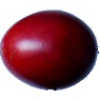
Label: Tamarillo 1